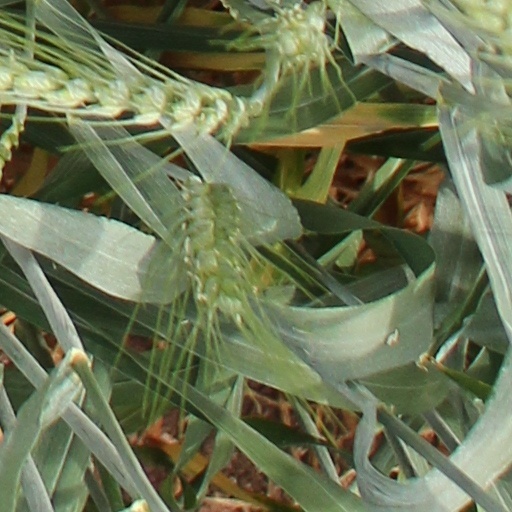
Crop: wheat